St Barnabas' Church, Erdington

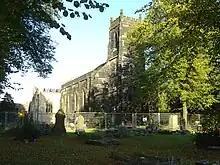
St. Barnabas' Church, the day following the fire

On the morning of 4 October 2007, the building was severely damaged by fire. Approximately 75 firefighters and 15 engines from West Midlands Fire Service attended the fire at 06:00 GMT. The roof and all but one of the stained glass windows were completely destroyed, though the clock and bell tower and walls remained intact. Bishop of Birmingham, David Urquhart, stated he was determined to rebuild the church. It is believed that the fire was caused by arsonists.